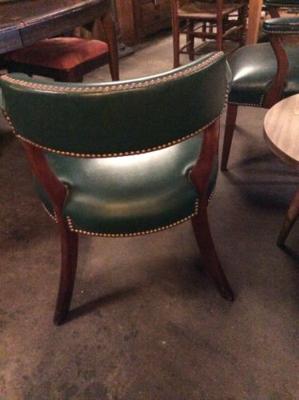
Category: chair